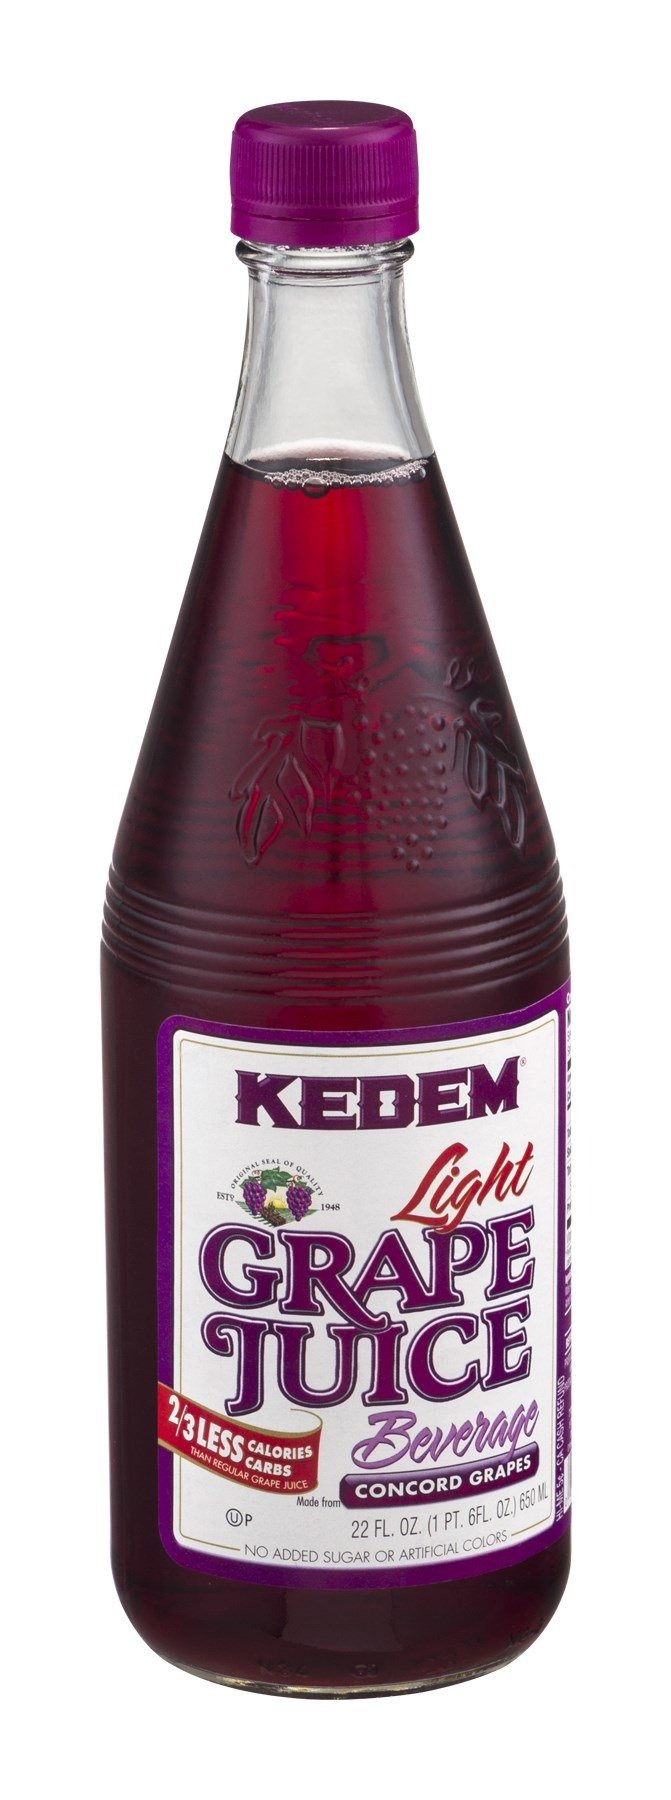
Item Name: Kedem Light Grape Juice Beverage, 22 Ounce - 12 per case.
Value: 264.0
Unit: Fl Oz

Price: 4.28